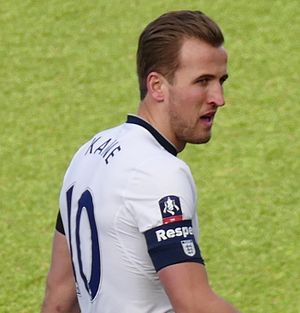
Premier League Player of the Month / Vindere
Player of the Month er en fodboldpris, der gives som anerkendelse til "den bedste spiller" i Premier League hver måned i sæsonen. Modtageren vælges af et panel, der er sammensat af ligaens sponsor og annonceres sammen med Manager of the Month prisen den første eller anden fredag i den efterfølgende måned.